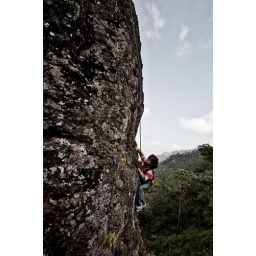
Five year old girl rock climbing in Valle de Bravo, Mexico